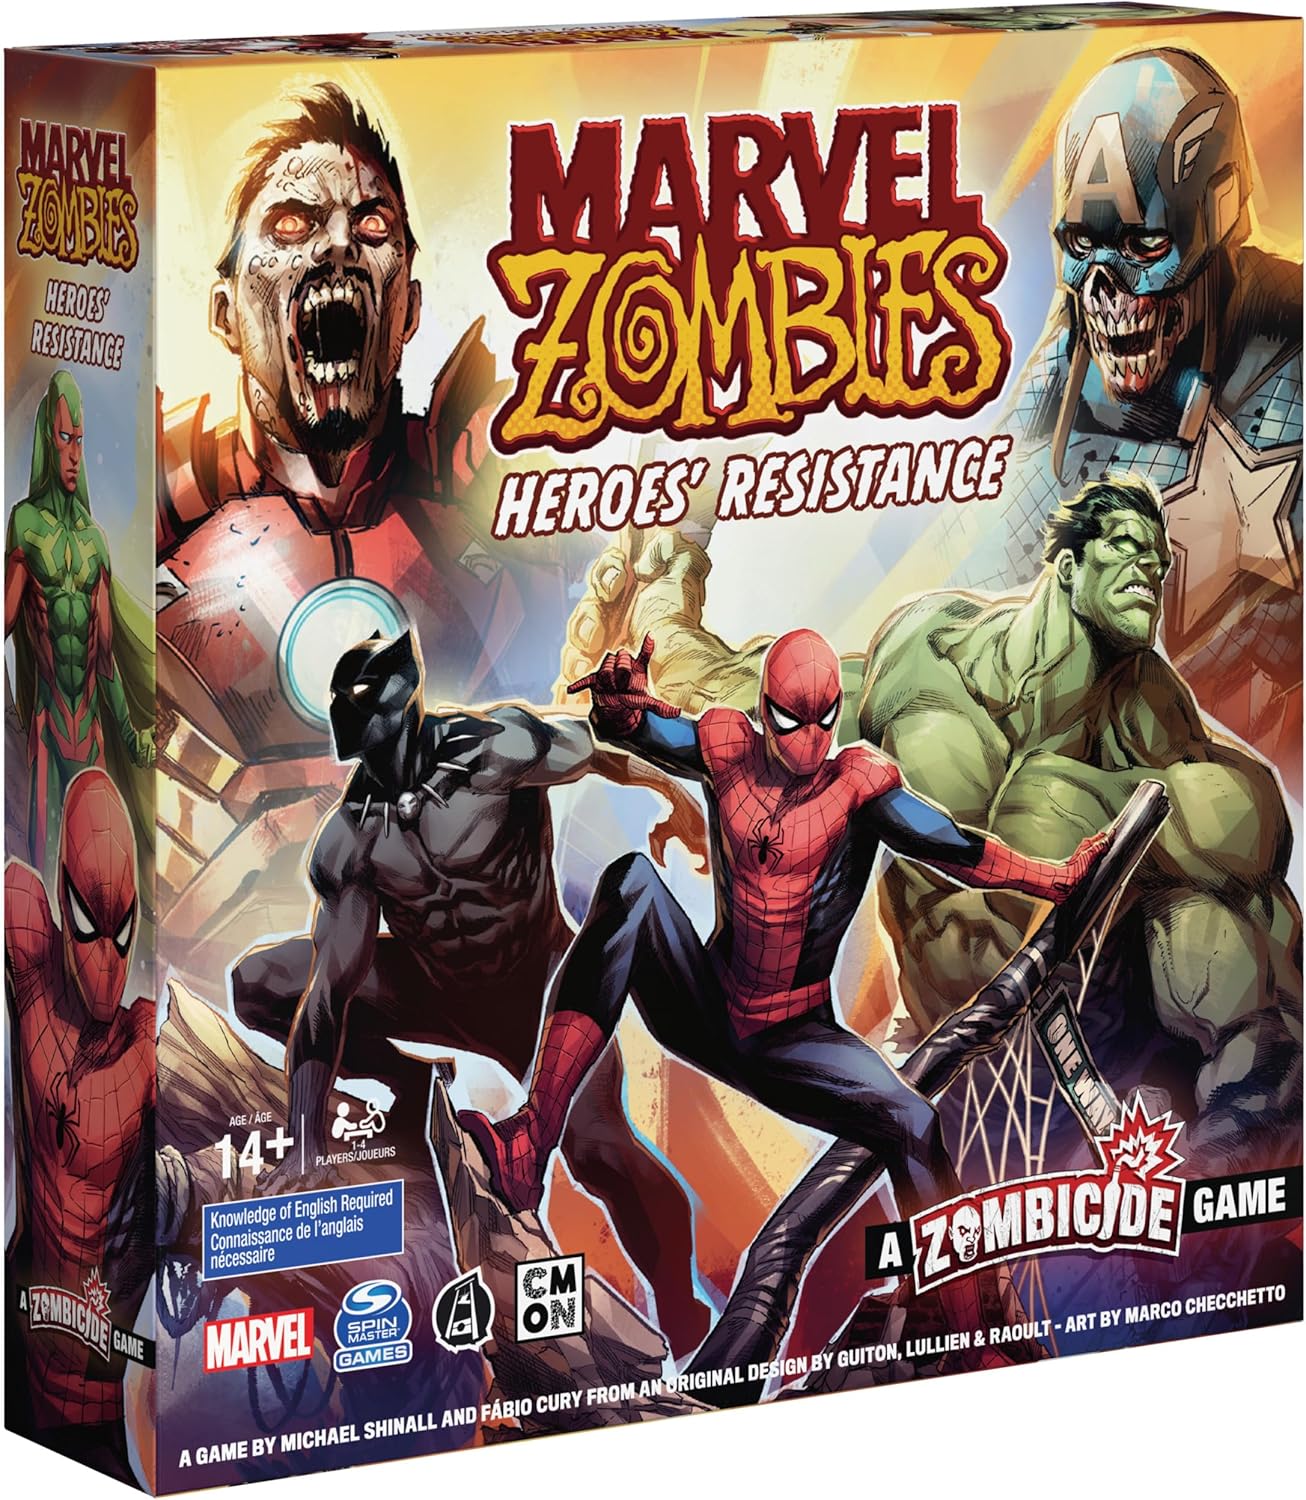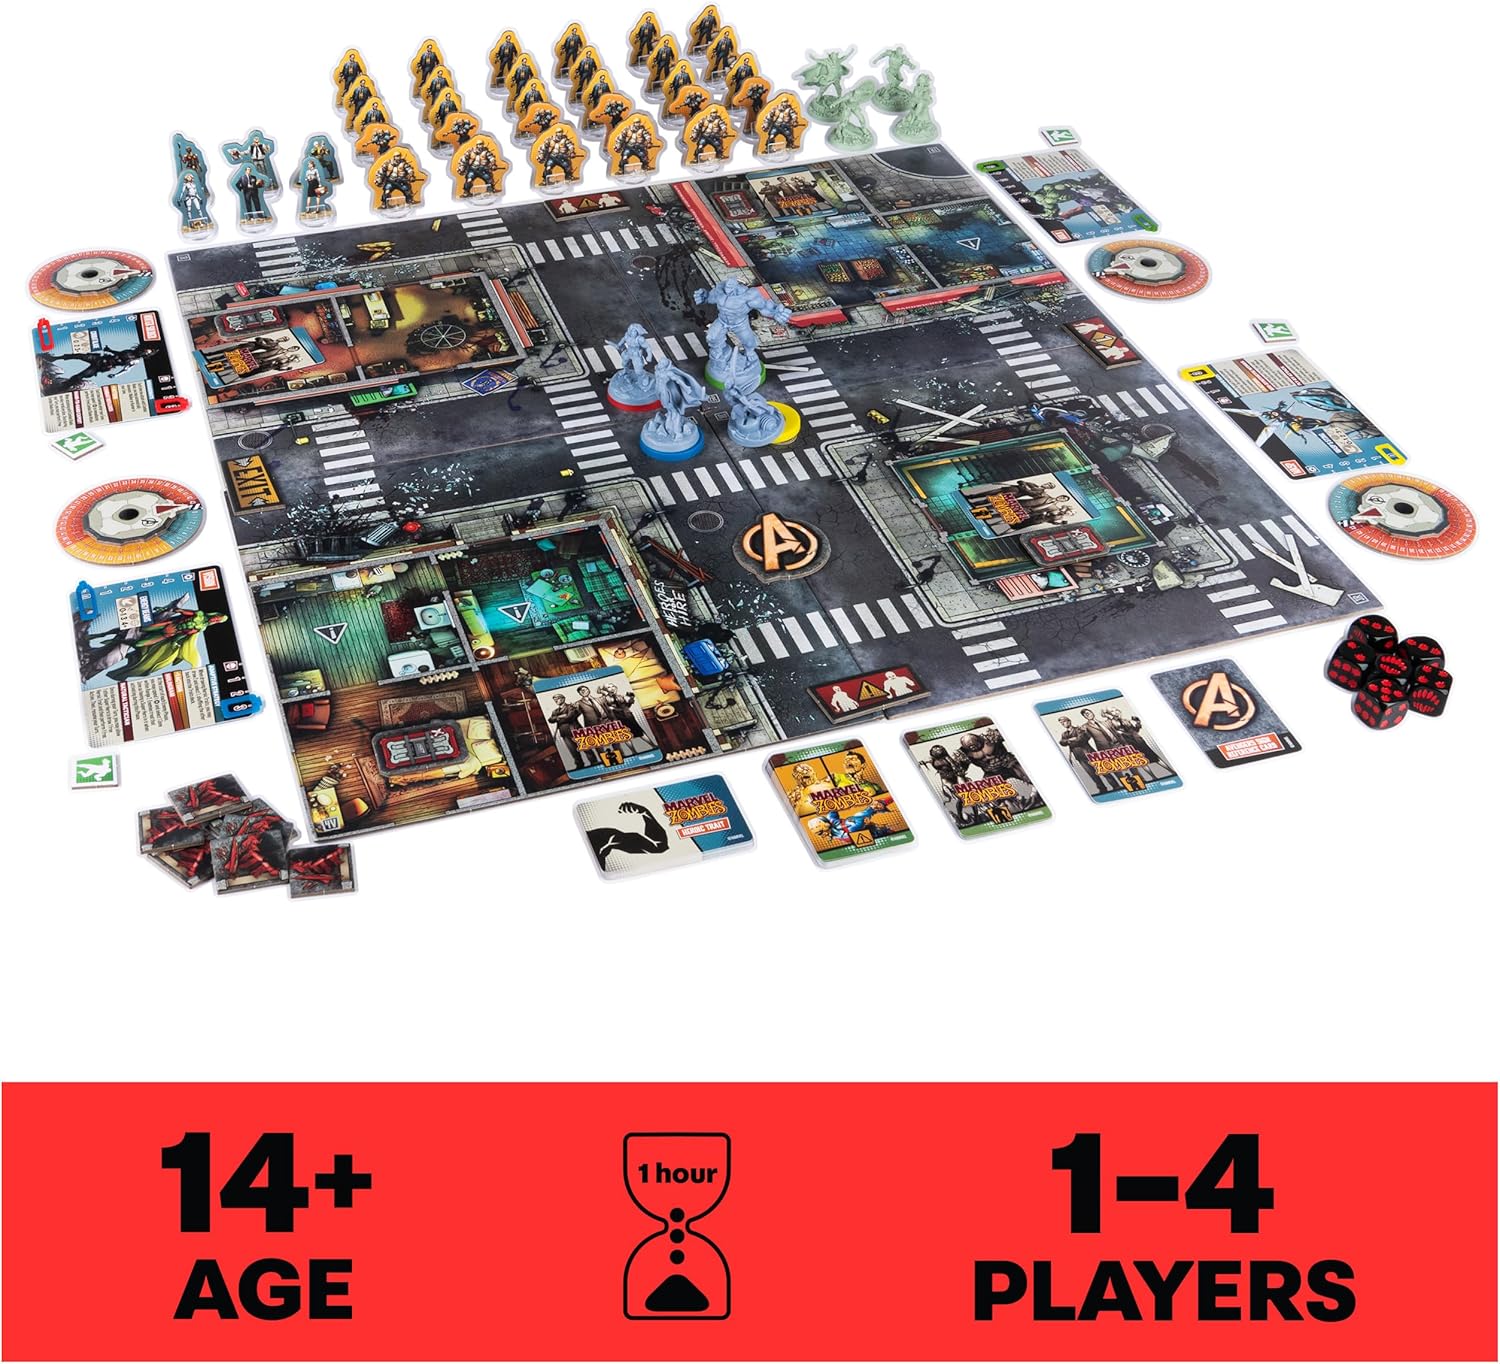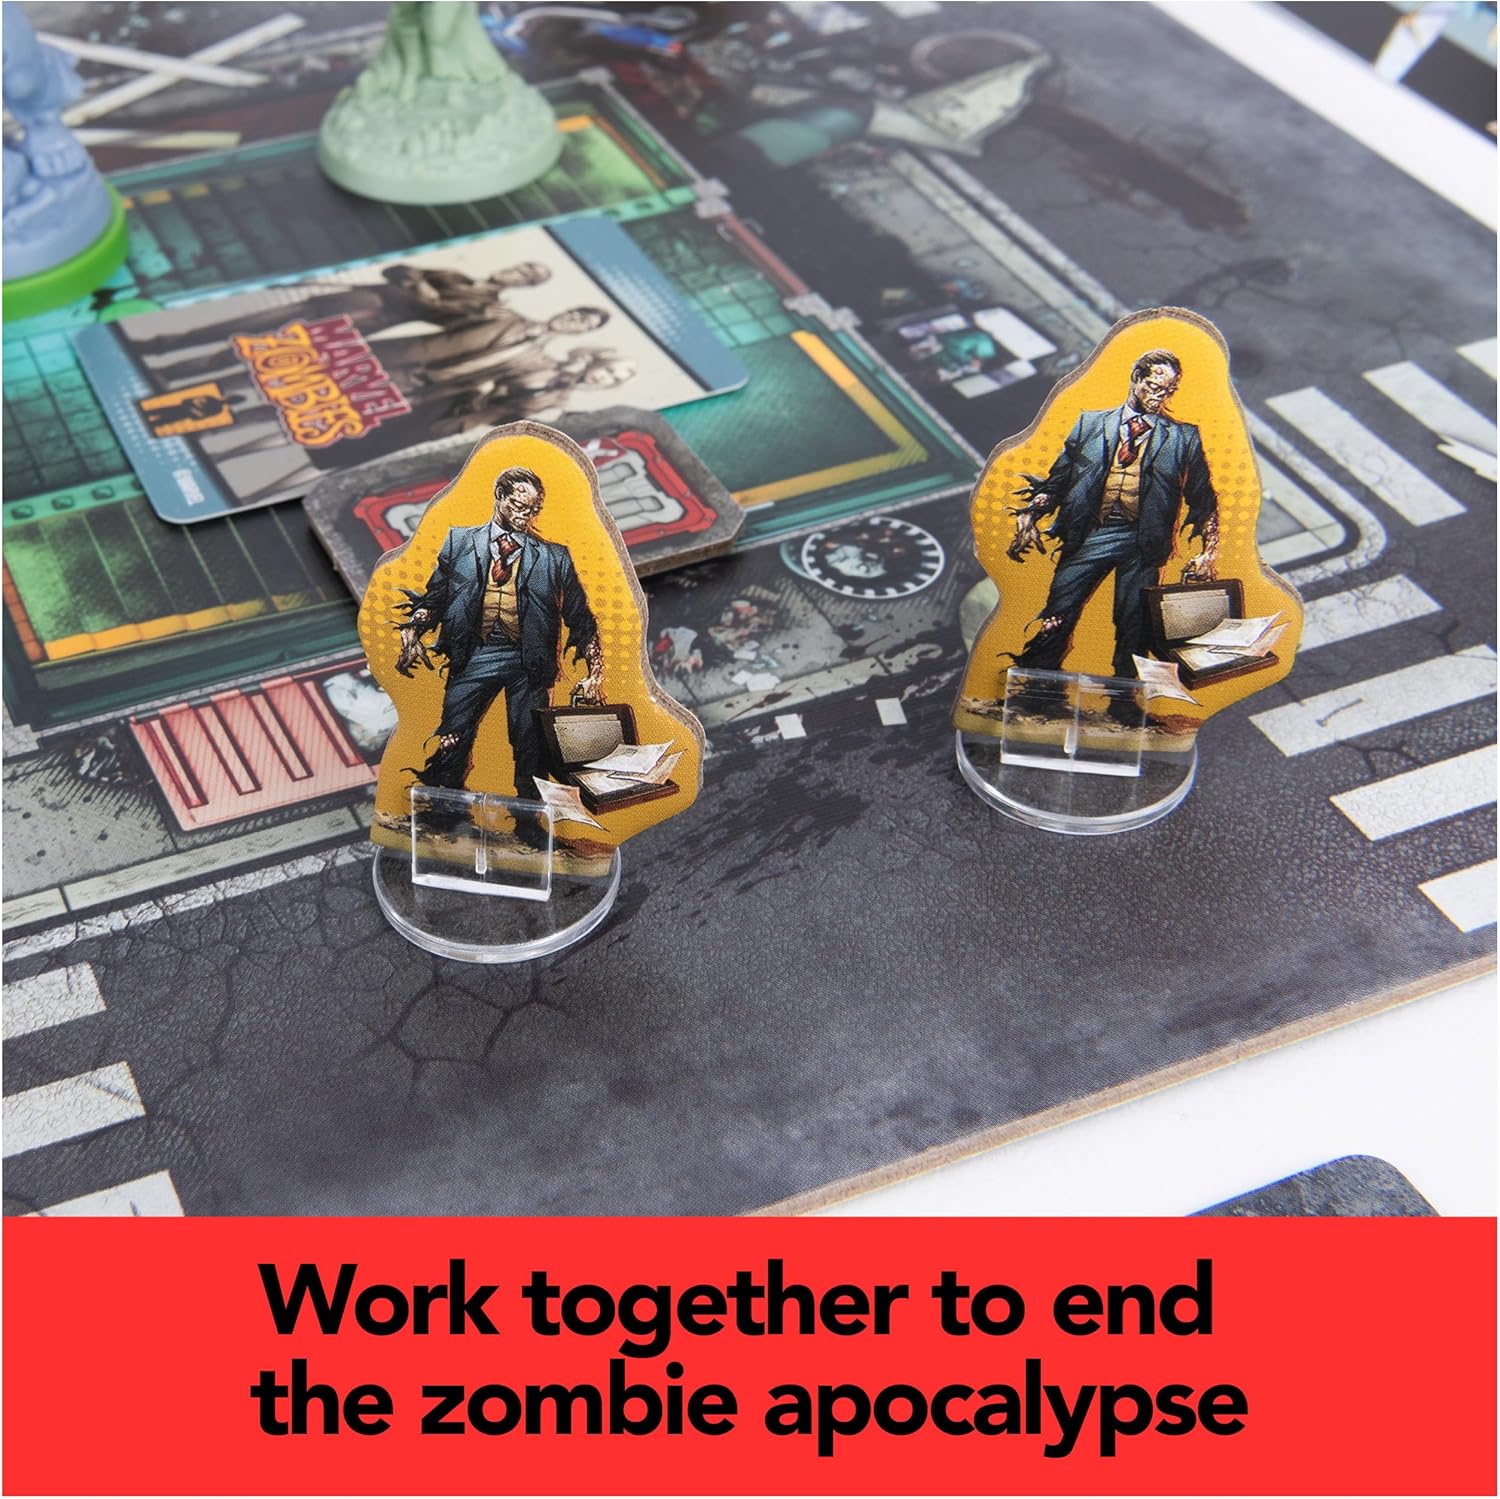
Marvel Zombies: Heroes’ Resistance, A Zombicide Game for Family Game Night, Marvel Comics Strategy Board Game, for Adults and Teens Ages 14 and up
Category: Toys & Games
When the zombie invasion took over the world’s mightiest heroes, most assumed everything was lost. But some Super Heroes still remain to stand against the undead. Old allies will need to be put down before they can devour every last person on the planet. So, assemble your Super Hero team and muster all your power. You are humanity’s last hope. Through a partnership with Marvel, Guillotine Games, & CMON, we brought Marvel Zombies: Heroes’ Resistance, A Zombicide Game to life at Spin Master Games. But it was thanks to you, the fans, for making this happen. This board game for teens and adults has gained over $9 million in funding on Kickstarter from over 28,000 backers! Marvel Zombies: Heroes’ Resistance is a cooperative game where 1 to 4 players control the last surviving Super Heroes facing off against Zombie Heroes and the zombie hordes controlled by the game itself. Play as a 2 person game, solo, or with your game squad! The goal is to complete Mission Objectives, defeat your Enemies, and rescue endangered Bystanders. Eliminating Zombies gives you the experience needed to become an even more powerful Super Hero. But the stronger you are, the more Zombies appear to hunt you down and devour you! Only by working together and pushing their powers to the limit can the Super Heroes hope to put an end to the zombie apocalypse! If you are searching for an intense and family board game, you have found it. This game takes about 1 hour to play, for everyone ages 14 and up. Marvel Zombies: Heroes’ Resistance was created by Michael Shinall and Fábio Cury from an original design by Guiton, Lullien, & Raoult with art by Marco Checchetto.
Features: COOPERATIVE GAME: Marvel Zombies: Heroes’ Resistance is a strategy game where 1-4 players control the last surviving superheroes facing off against zombie heroes and the zombie hordes controlled by the game itself. | OVER $9 MILLION ON KICKSTARTER: You wanted this adult board game by Zombicide, and you got it. This game takes about 1 hour to play, for everyone ages 14 & up. | HOW TO PLAY: The goal of this adult game is to complete mission objectives, defeat your enemies, & rescue endangered bystanders. Work together & push their powers to the limit so you can put an end to the zombie apocalypse! | SPIN MASTER GAMES: Looking for games for family game night? Our toys & games offer a range from kids games to board games for adults, puzzles for adults & kids, and outdoor games. | BOARD GAMES FOR FAMILY NIGHT: Switch it up with yard games, party games, & couples games. Don't forget 1000 piece puzzles for adults & card games for adults too! Plus board games for kids 8-12 & games for kids ages 4-8. | Includes 6 Super Hero Pieces, 4 Zombie Hero Pieces, 6 Bystander Standees, 50 Zombie Standees, 4 Color Bases, 8 Tracker Clips, 4 Experience Dials, 6 Dice, 4 Double-Sided Tiles, 6 ID Cards, 71 Mini Cards, 27 Tokens, 1 Rulebook | Covered by the Spin Master Care Commitment. See below for full details